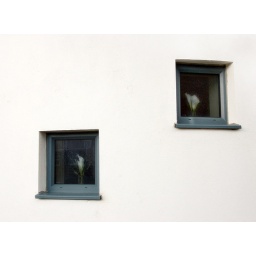
Windows in a beach house at West Bay